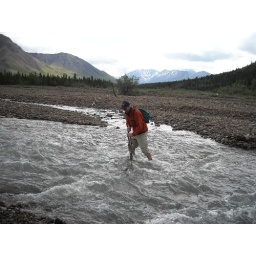
Joe on one of the many river crossings in 35 degree water on our &amp;quot;big hike&amp;quot; Denali NP, 7/11/08.